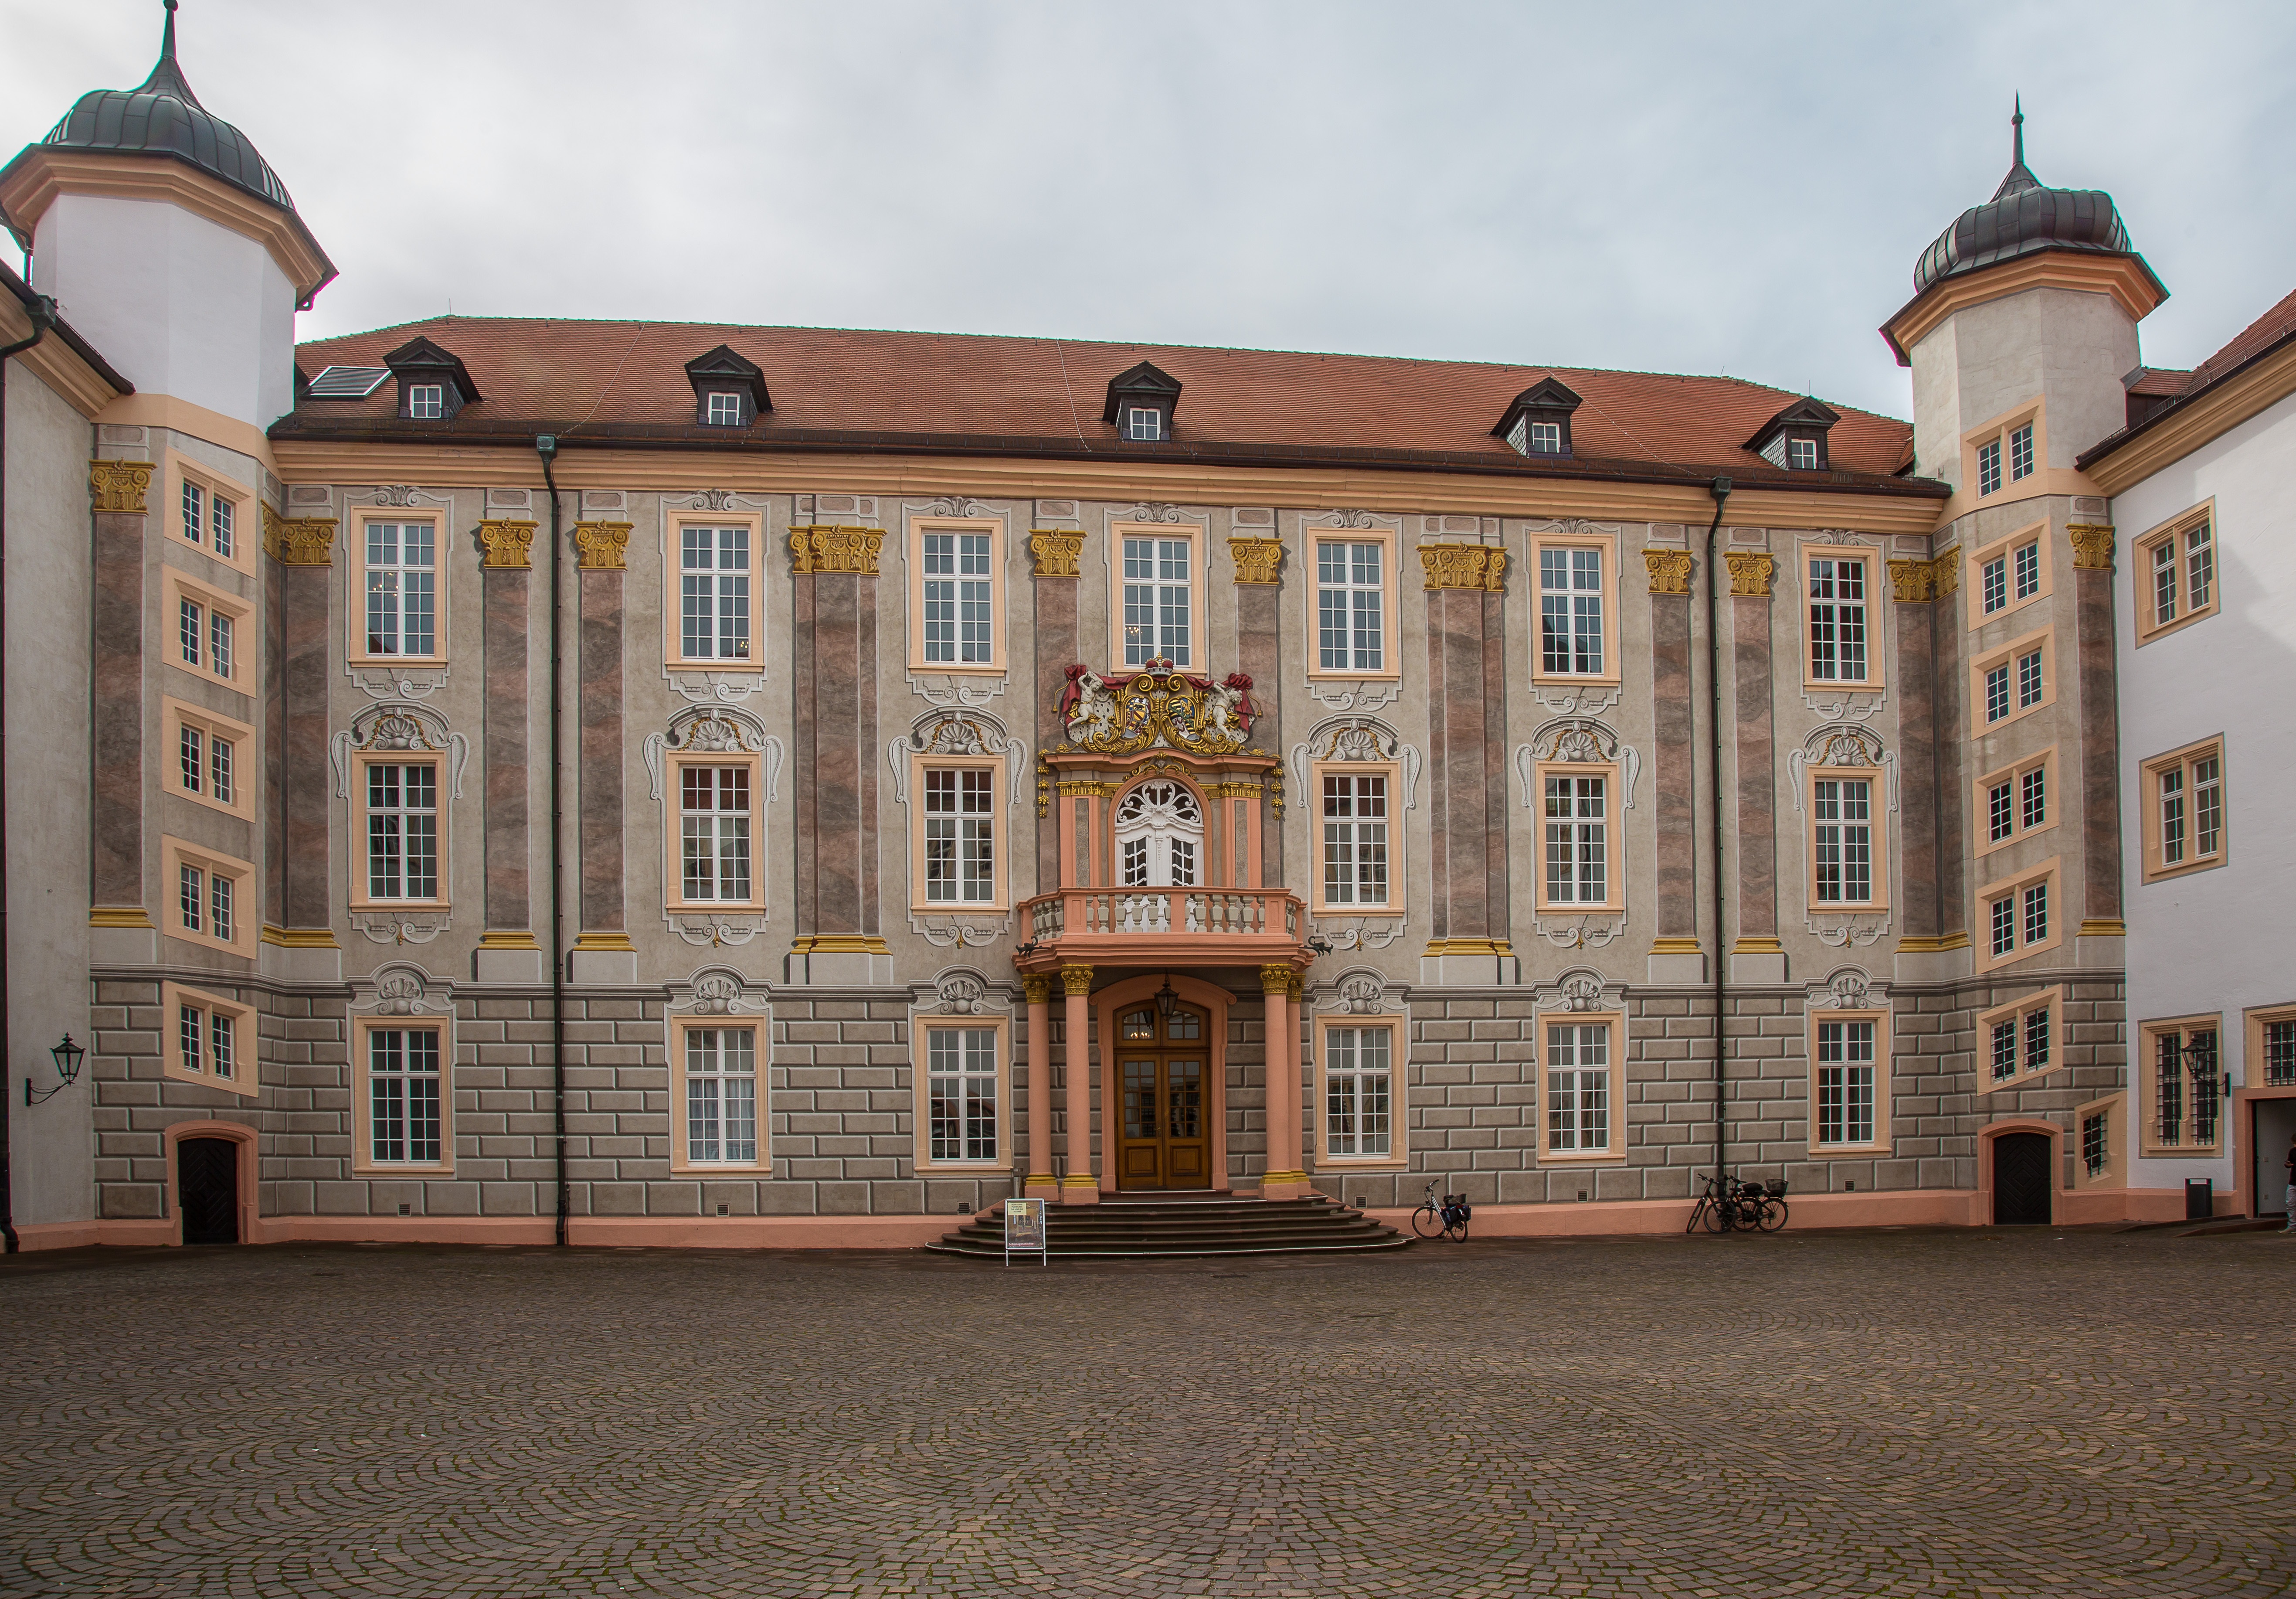
architecture, mansion, house, building, chateau, palace, swim, castle, landmark, facade, historic building, places of interest, synagogue, tourist attraction, estate, historically, stately home, ettlingen